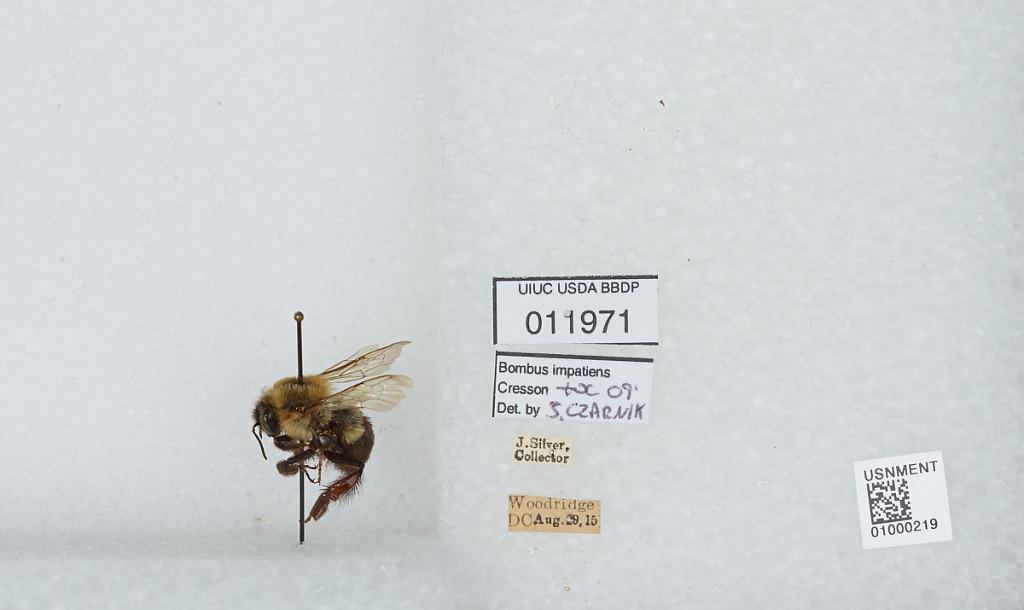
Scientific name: Bombus (Pyrobombus) impatiens Cresson
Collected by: J. Silver
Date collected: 1915-8-29
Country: United States
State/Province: District of Columbia
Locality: Washington, Woodridge
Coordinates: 38.9314, -76.9711
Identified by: Czarnik, S.